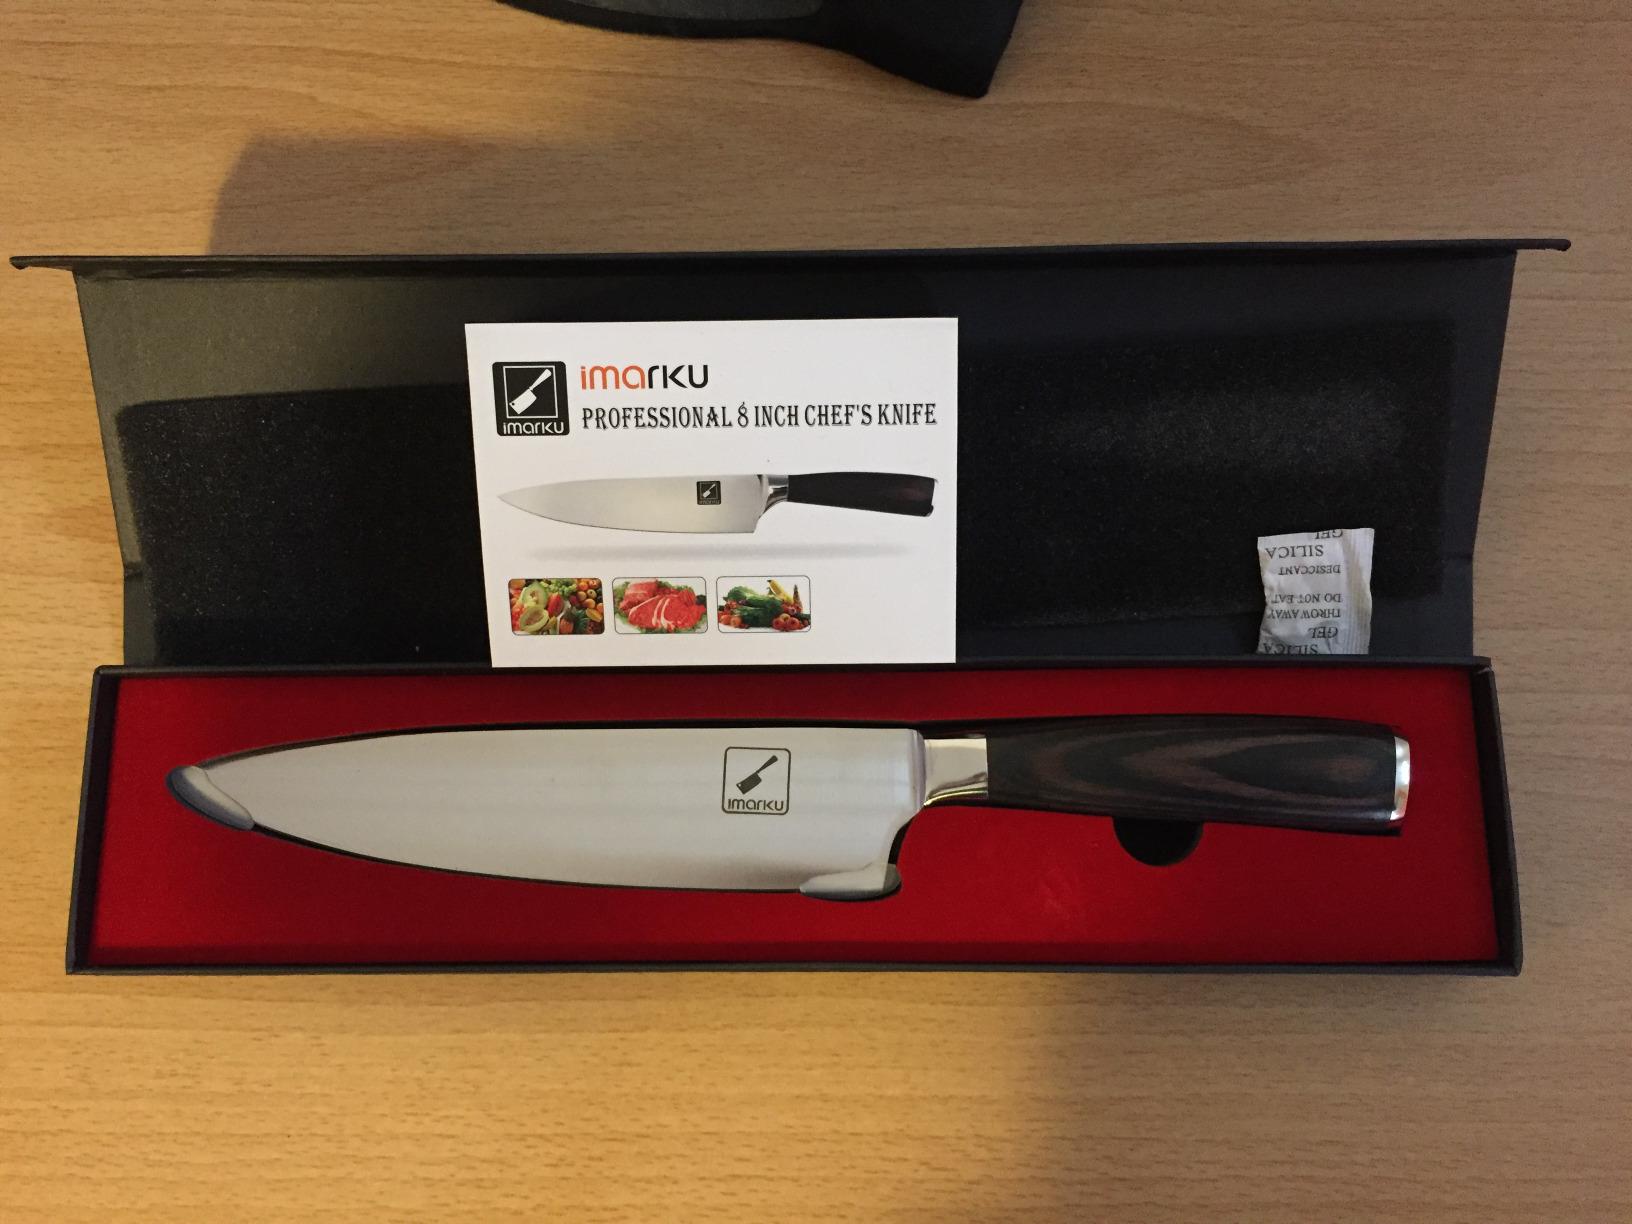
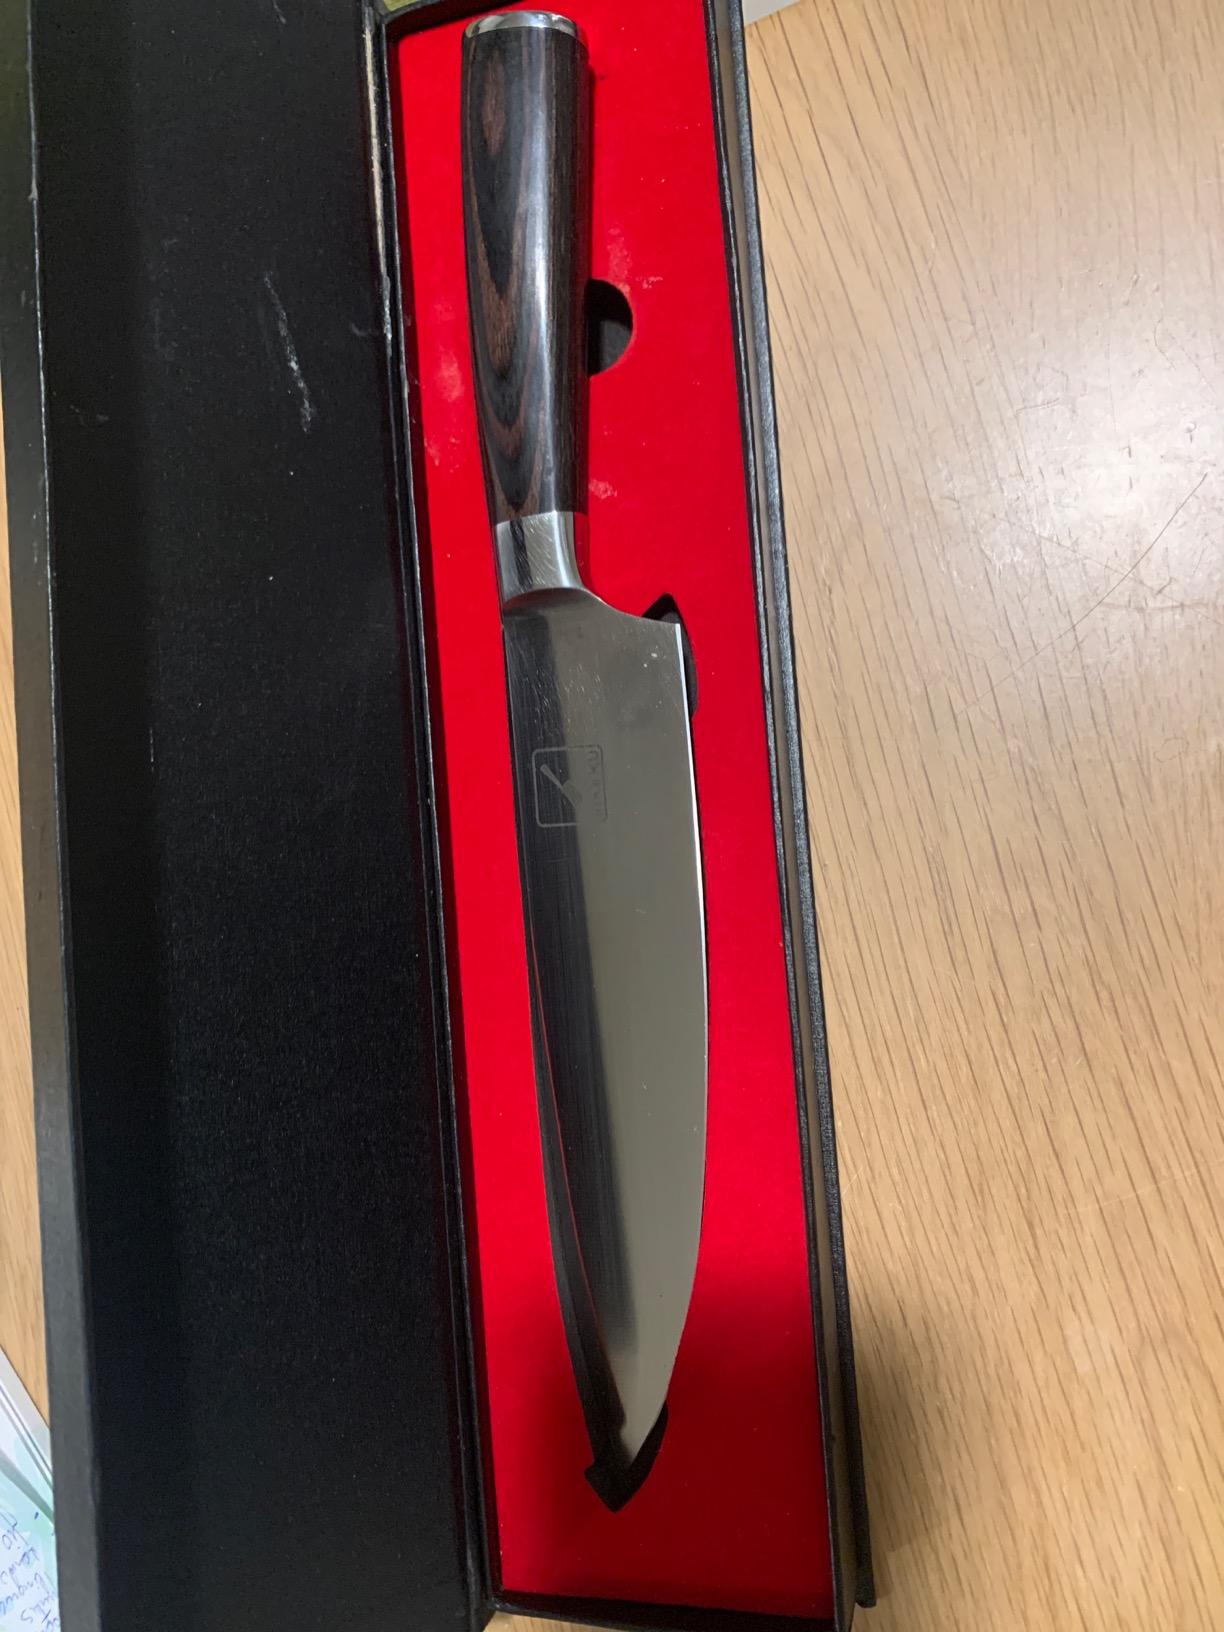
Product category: items_knife
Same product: yes